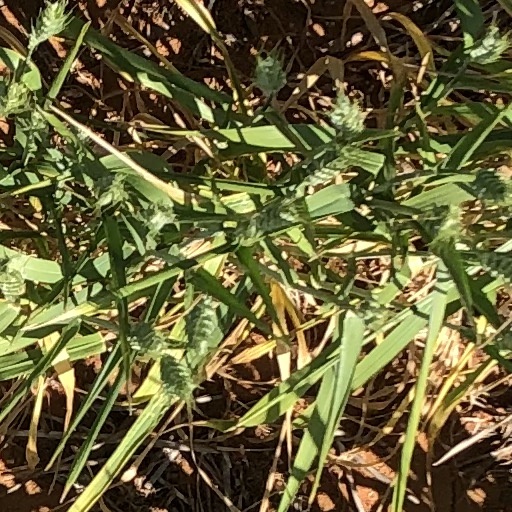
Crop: wheat